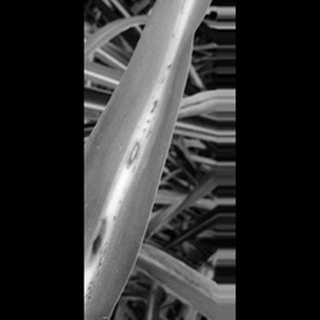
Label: sugarcane_red_rot